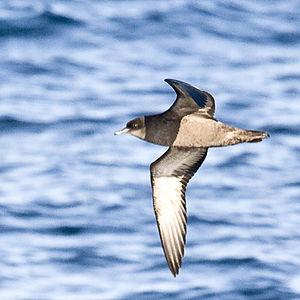
Le Puffin à bec grêle, dit aussi Puffin à bec mince, est une espèce d'oiseaux de mer. C'est le plus abondant des oiseaux de mer d'Australie et l'un des seuls oiseaux originaire de ce pays qui soit encore exploité : ils sont utilisés pour leur duvet, leur chair et l'huile trouvée dans leur estomac et provenant des poissons consommés d'où leur nom de muttonbird. À l'heure actuelle, le prélèvement des jeunes est strictement limité en quantité et en durée. C'est une espèce d'oiseau migrateur qui niche en Australie et migre dans l'hémisphère nord pendant l'été boréal.